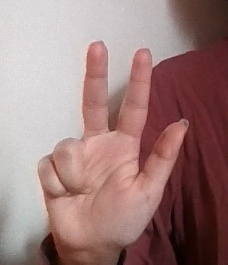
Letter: al